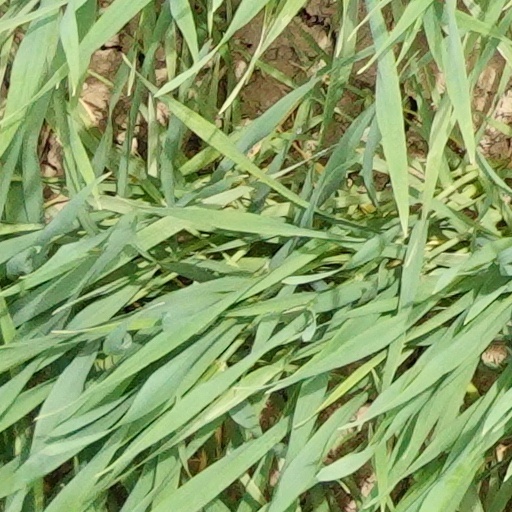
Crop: wheat